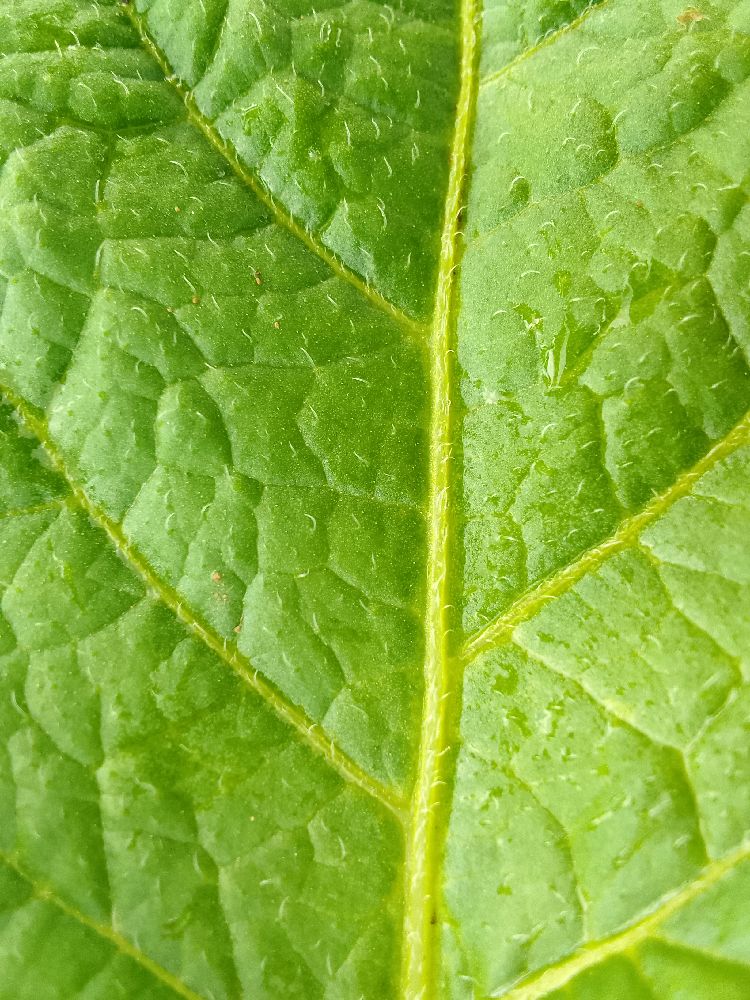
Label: Healthy